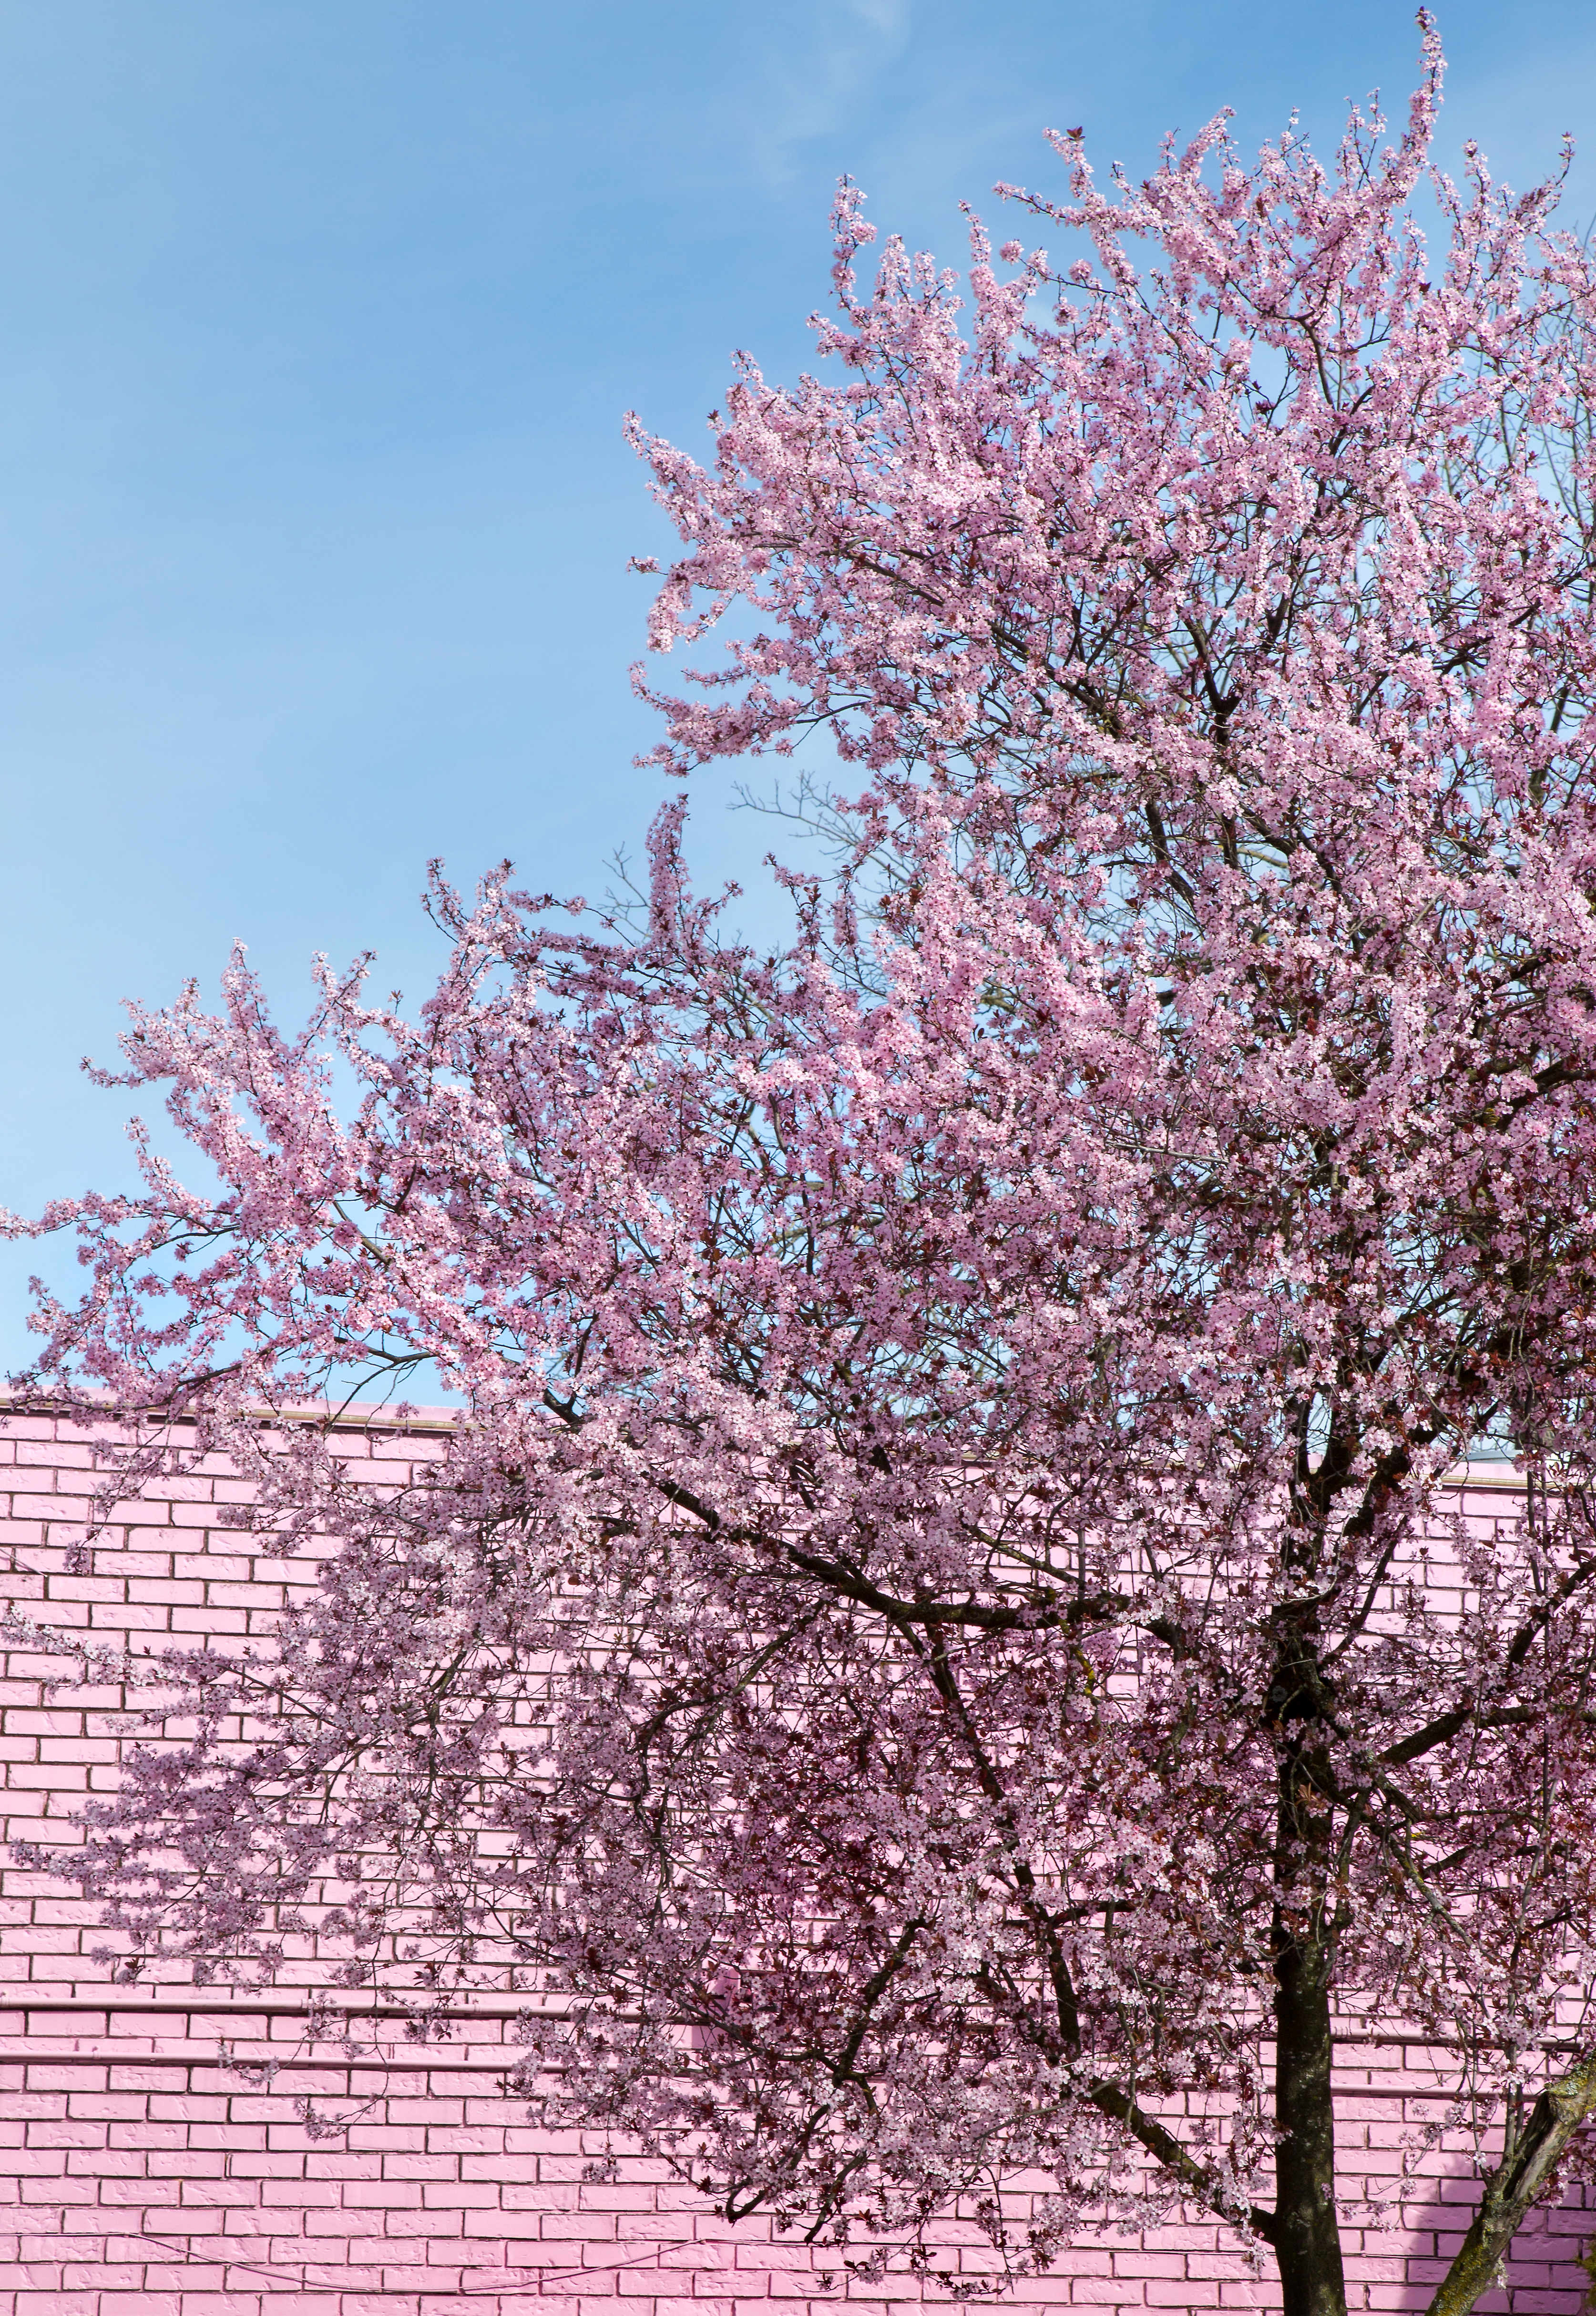
tree, branch, blossom, plant, flower, wall, spring, produce, pink, cherry blossom, flowers, bluesky, floweringtree, cherrytree, oregon, portland, voodoodoughnut, flowering plant